Cellared in Canada

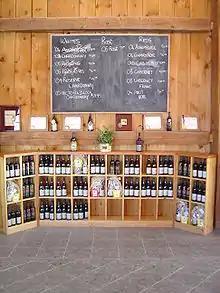
Wine designated as "Cellared in Canada" can be sold in Canadian wine shops as local, domestic wine even though it generally made from foreign grapes.

Depending on the province in which it is produced, Cellared in Canada is a category of Canadian wine that is produced with varying quantities of foreign bulk wine and Canadian wine. These wines are often sold in government-run liquor stores in sections designated as "Canadian wine". In British Columbia, Cellared in Canada wine may be produced from 100 percent foreign content with grapes grown from Washington State, California, South Africa, Argentina, Chile. and possibly even China. In Ontario, Cellared in Canada wine is allowed to be produced from a blend of no more than 60 percent foreign-sourced content. Within the 40 percent Ontario content, dilution with water is not allowed. The only indication of origin is found on the back of the bottle, with a term such as "Cellared in Canada from international and domestic wines". Other permitted terms are "Product of Canada" and "Vinted in Canada".